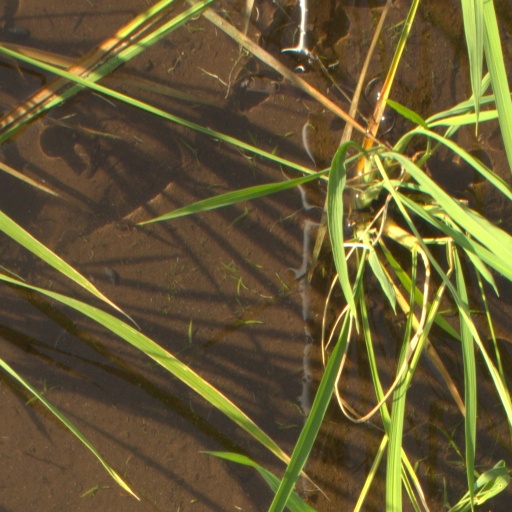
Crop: rice